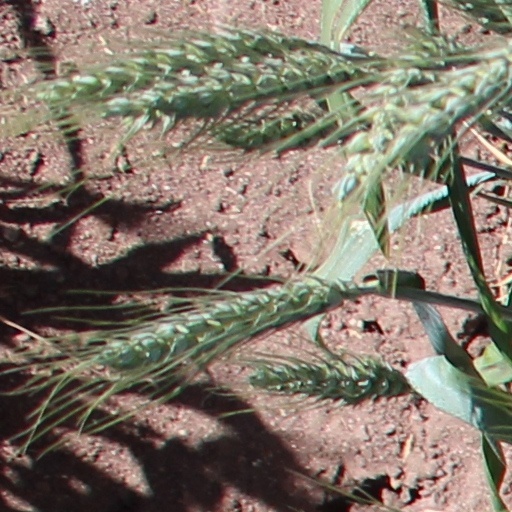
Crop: wheat